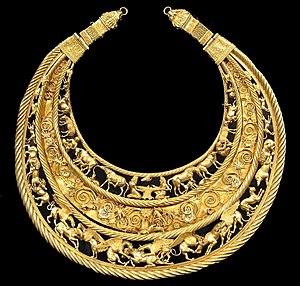
Les Scythes étaient un ensemble de peuples indo-européens d'Eurasie en grande partie nomades et parlant des langues iraniennes. Originaires d'Asie centrale, ils ont vécu leur apogée entre le VIIᵉ siècle av. J.-C. et la fin de l'Antiquité, notamment dans les steppes de l'Eurasie centrale, une vaste zone allant de l'Ukraine à l'Altaï, en passant par la Russie et le Kazakhstan. Les Perses désignaient ces peuples par le nom de Sakas, francisé en Saces. De nombreuses sources antiques attestent des peuples scythes, les Assyriens mentionnent les Saces dès −640.